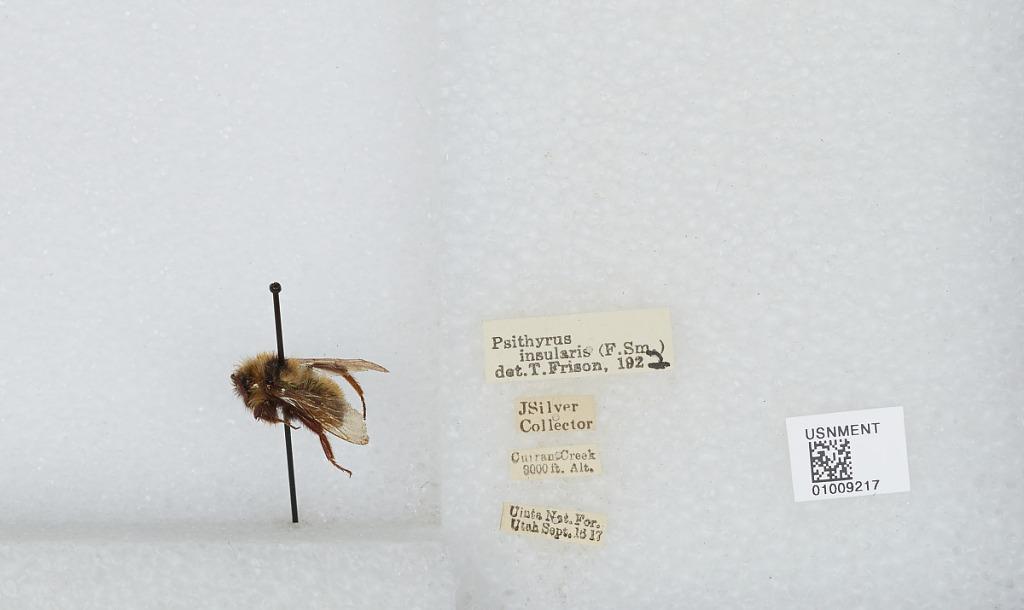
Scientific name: Bombus (Psithyrus) insularis (Smith)
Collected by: J. Silver
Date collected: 1917-9-16
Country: United States
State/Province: Utah
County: Utah
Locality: Currant Creek in Uinta National Forest.
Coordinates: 40.3561, -111.087
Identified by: Frison, T.